Slussen metro station

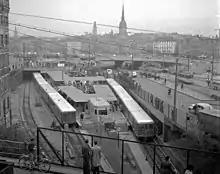
Slussen metro station in 1950

Slussen has also been the terminus for the Saltsjöbanan railway since the 1940s, however this has temporarily been moved to Henriksdal in 2016 due to the reconstruction of Slussen. Traffic will resume when the reconstruction is complete due in 2028. Just outside the northern entrance to the metro station, there is a bus terminal for buses to the Nacka and Värmdö municipalities.